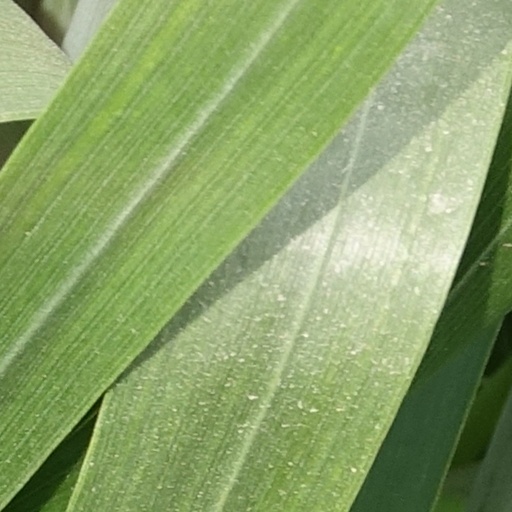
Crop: wheat